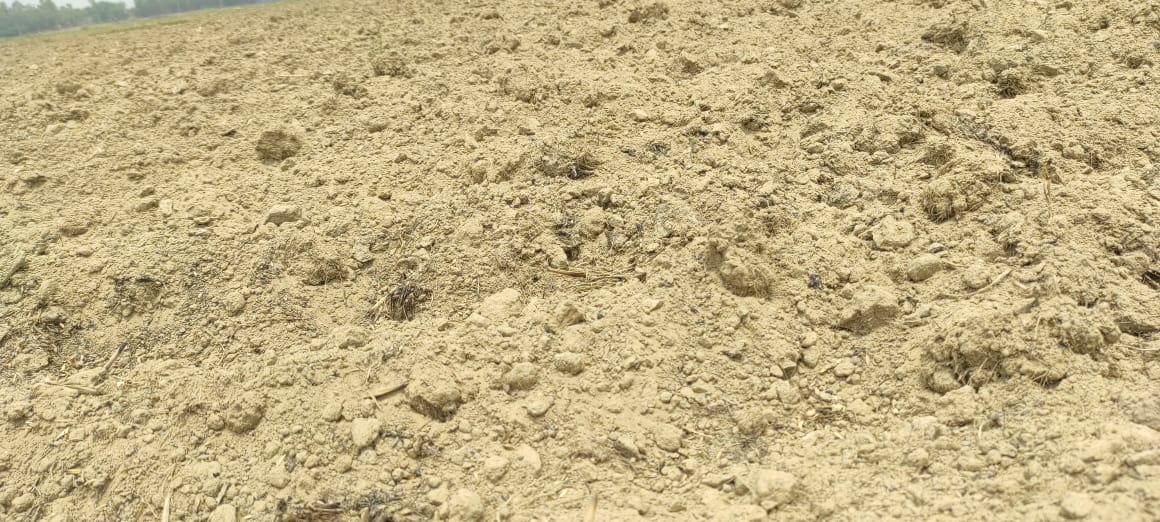
Soil type: Alluvial soil